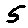
Label: 5